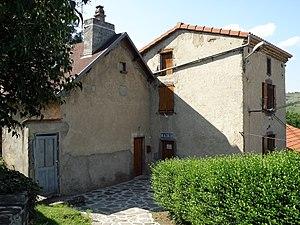
Grandeyrolles, comm. du Puy-de-Dôme (Auvergne, France). Mairie.